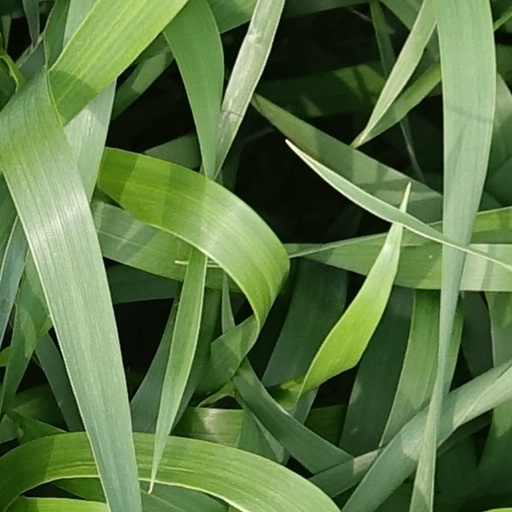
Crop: wheat